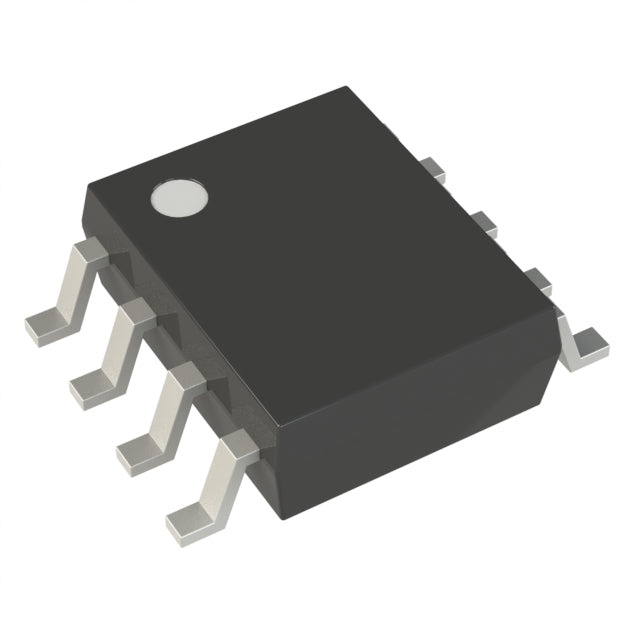
VNLD5160TR-E
Brand: STMicroelectronics
IC PWR DRIVER N-CHANNEL 1:1 8SO
Category: Electronics > Circuit Boards & Components > Semiconductors